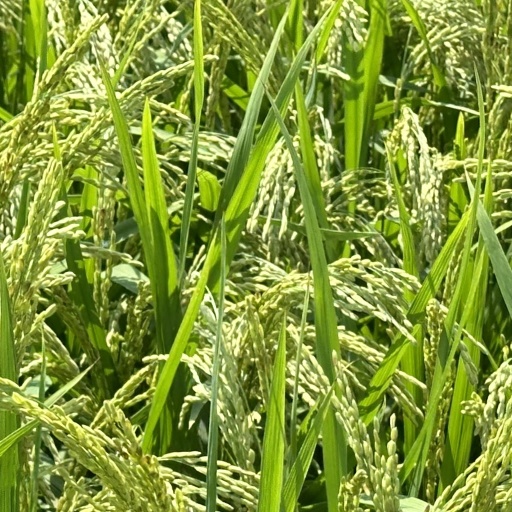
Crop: rice